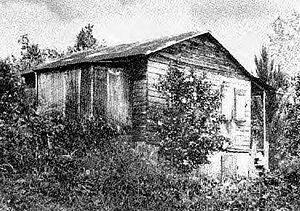
El Grito de Lares — ou d’autres termes équivalents : soulèvement de Lares, révolte de Lares, rébellion de Lares, voire révolution de Lares — désigne la révolte, dirigée contre la domination espagnole à Porto Rico, qui eut lieu le 23 septembre 1868 dans la petite ville de Lares, dans l’ouest de l’île, et lors de laquelle fut proclamée la très éphémère République de Porto Rico.